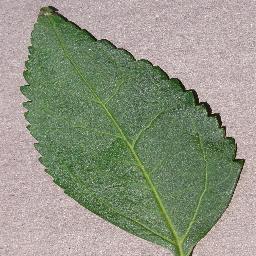
Label: Cherry___healthy